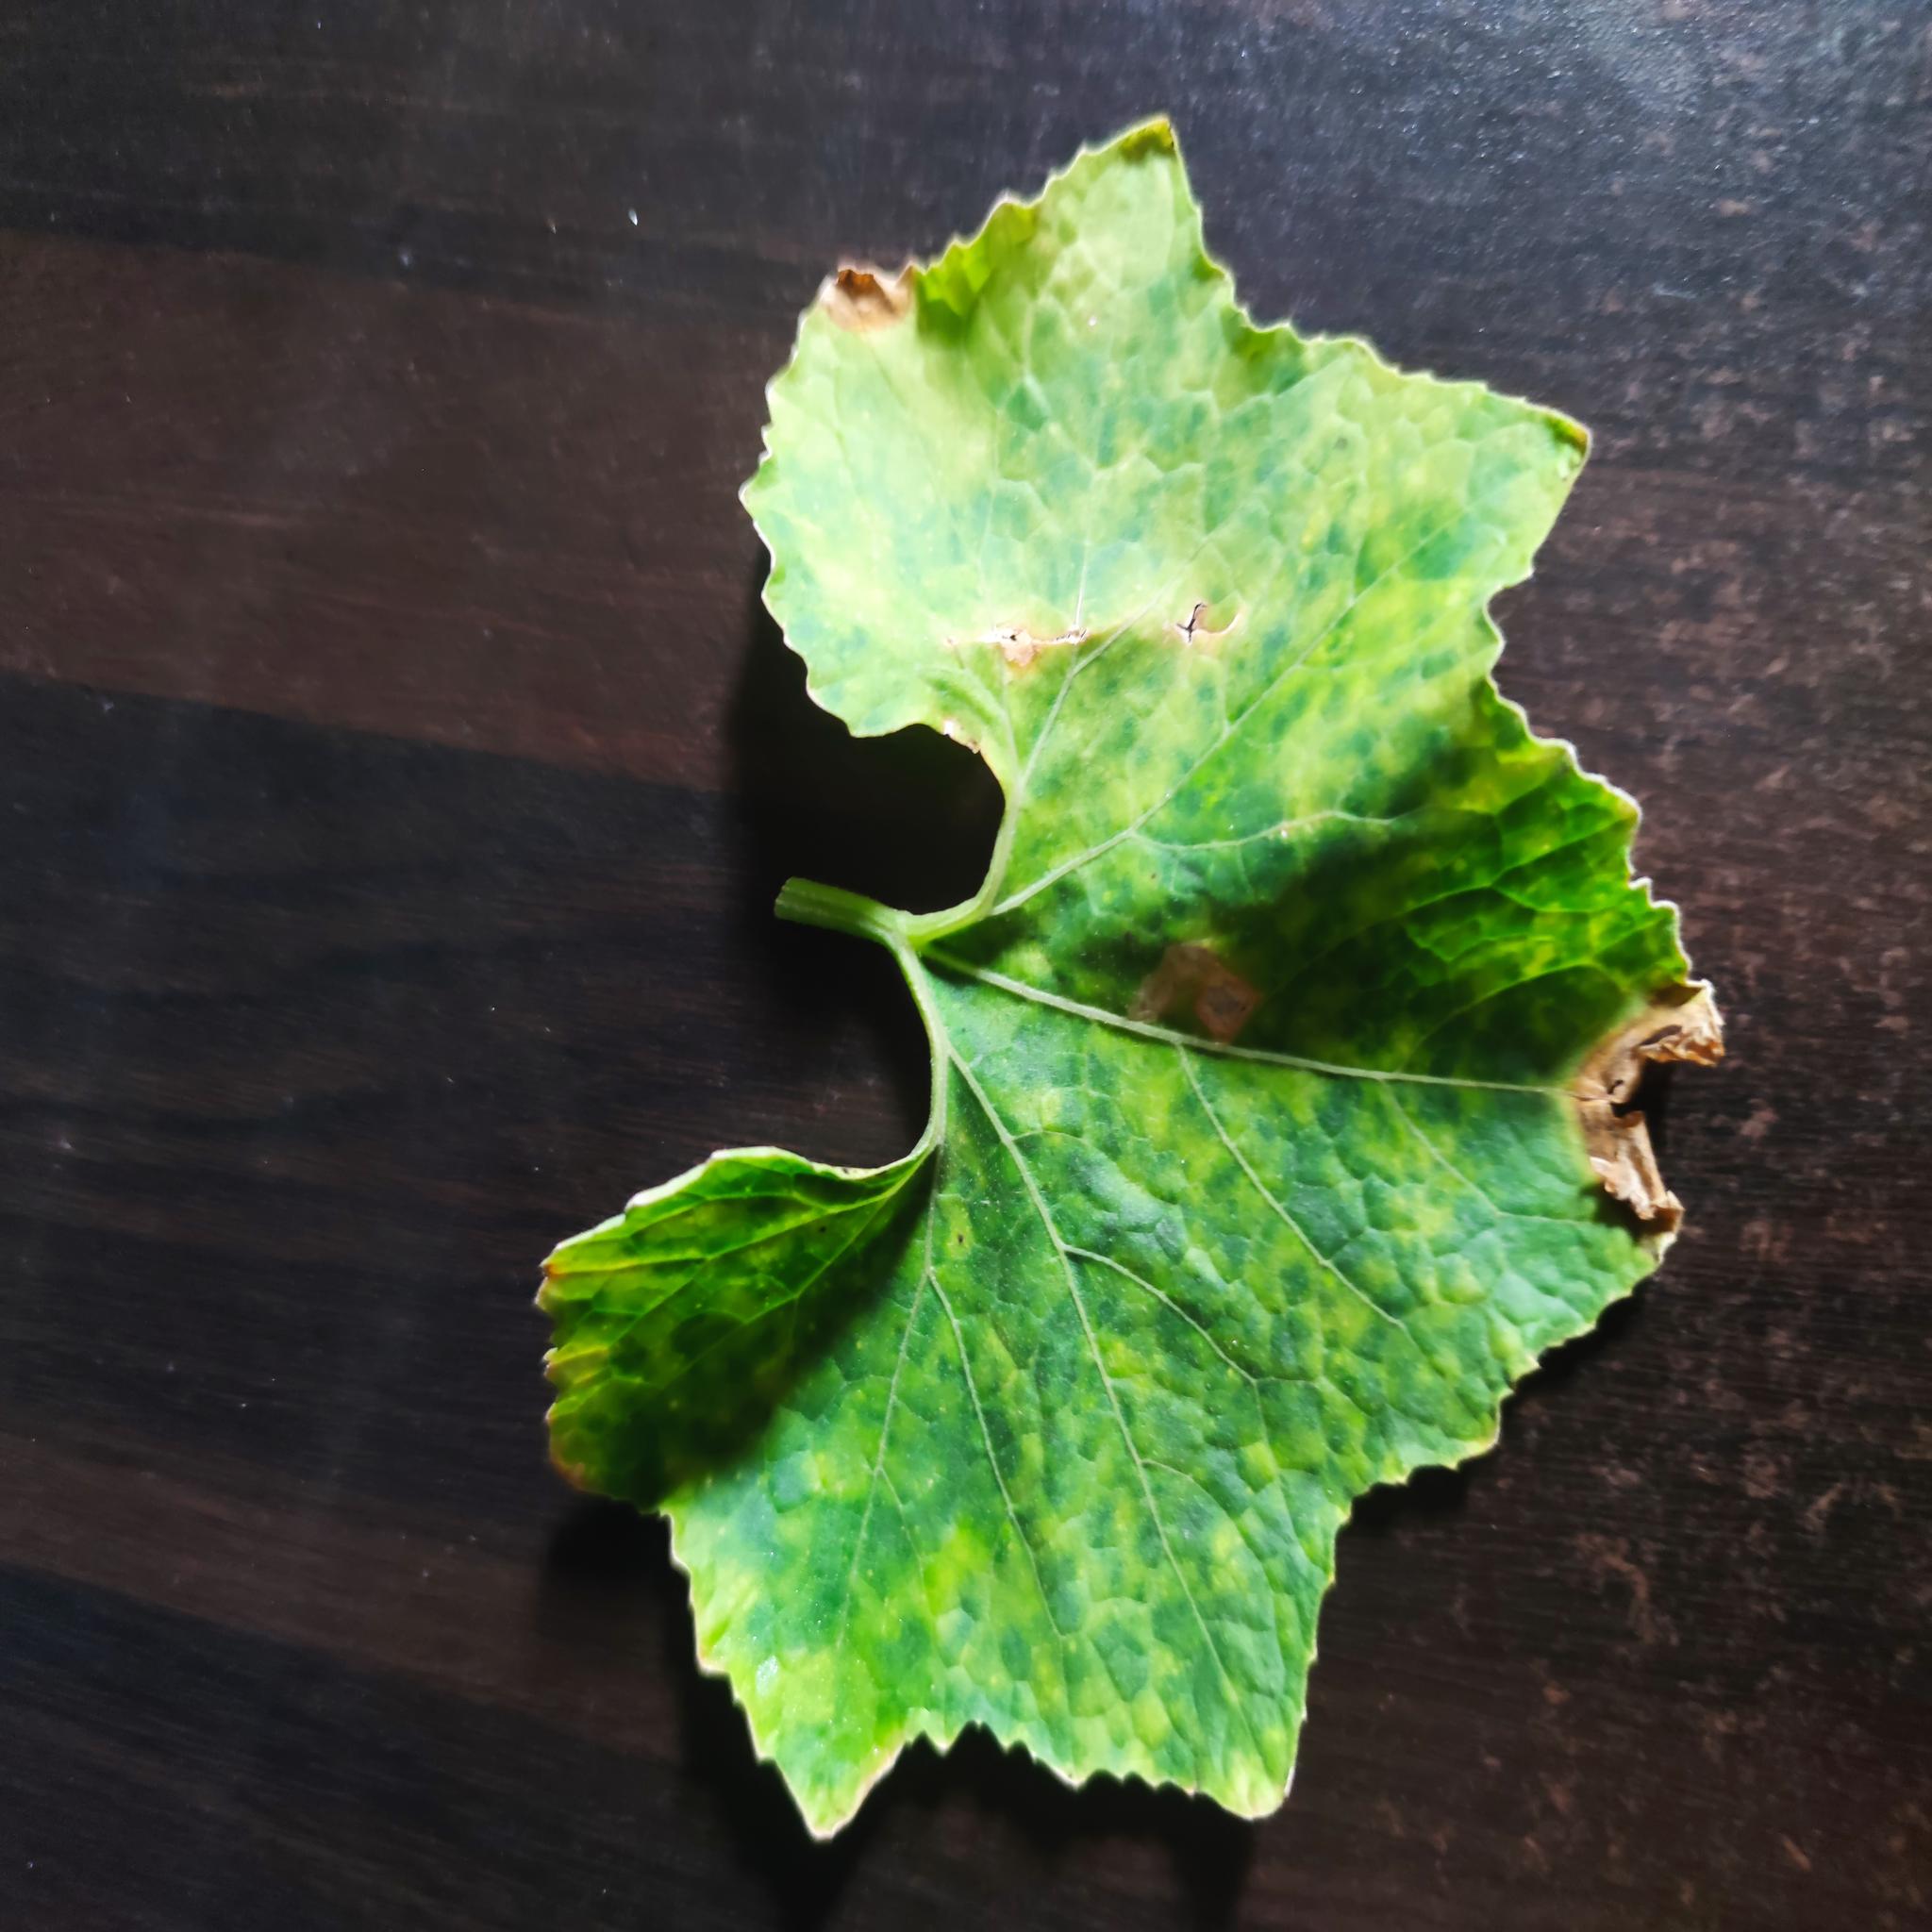
Label: Downy mildew